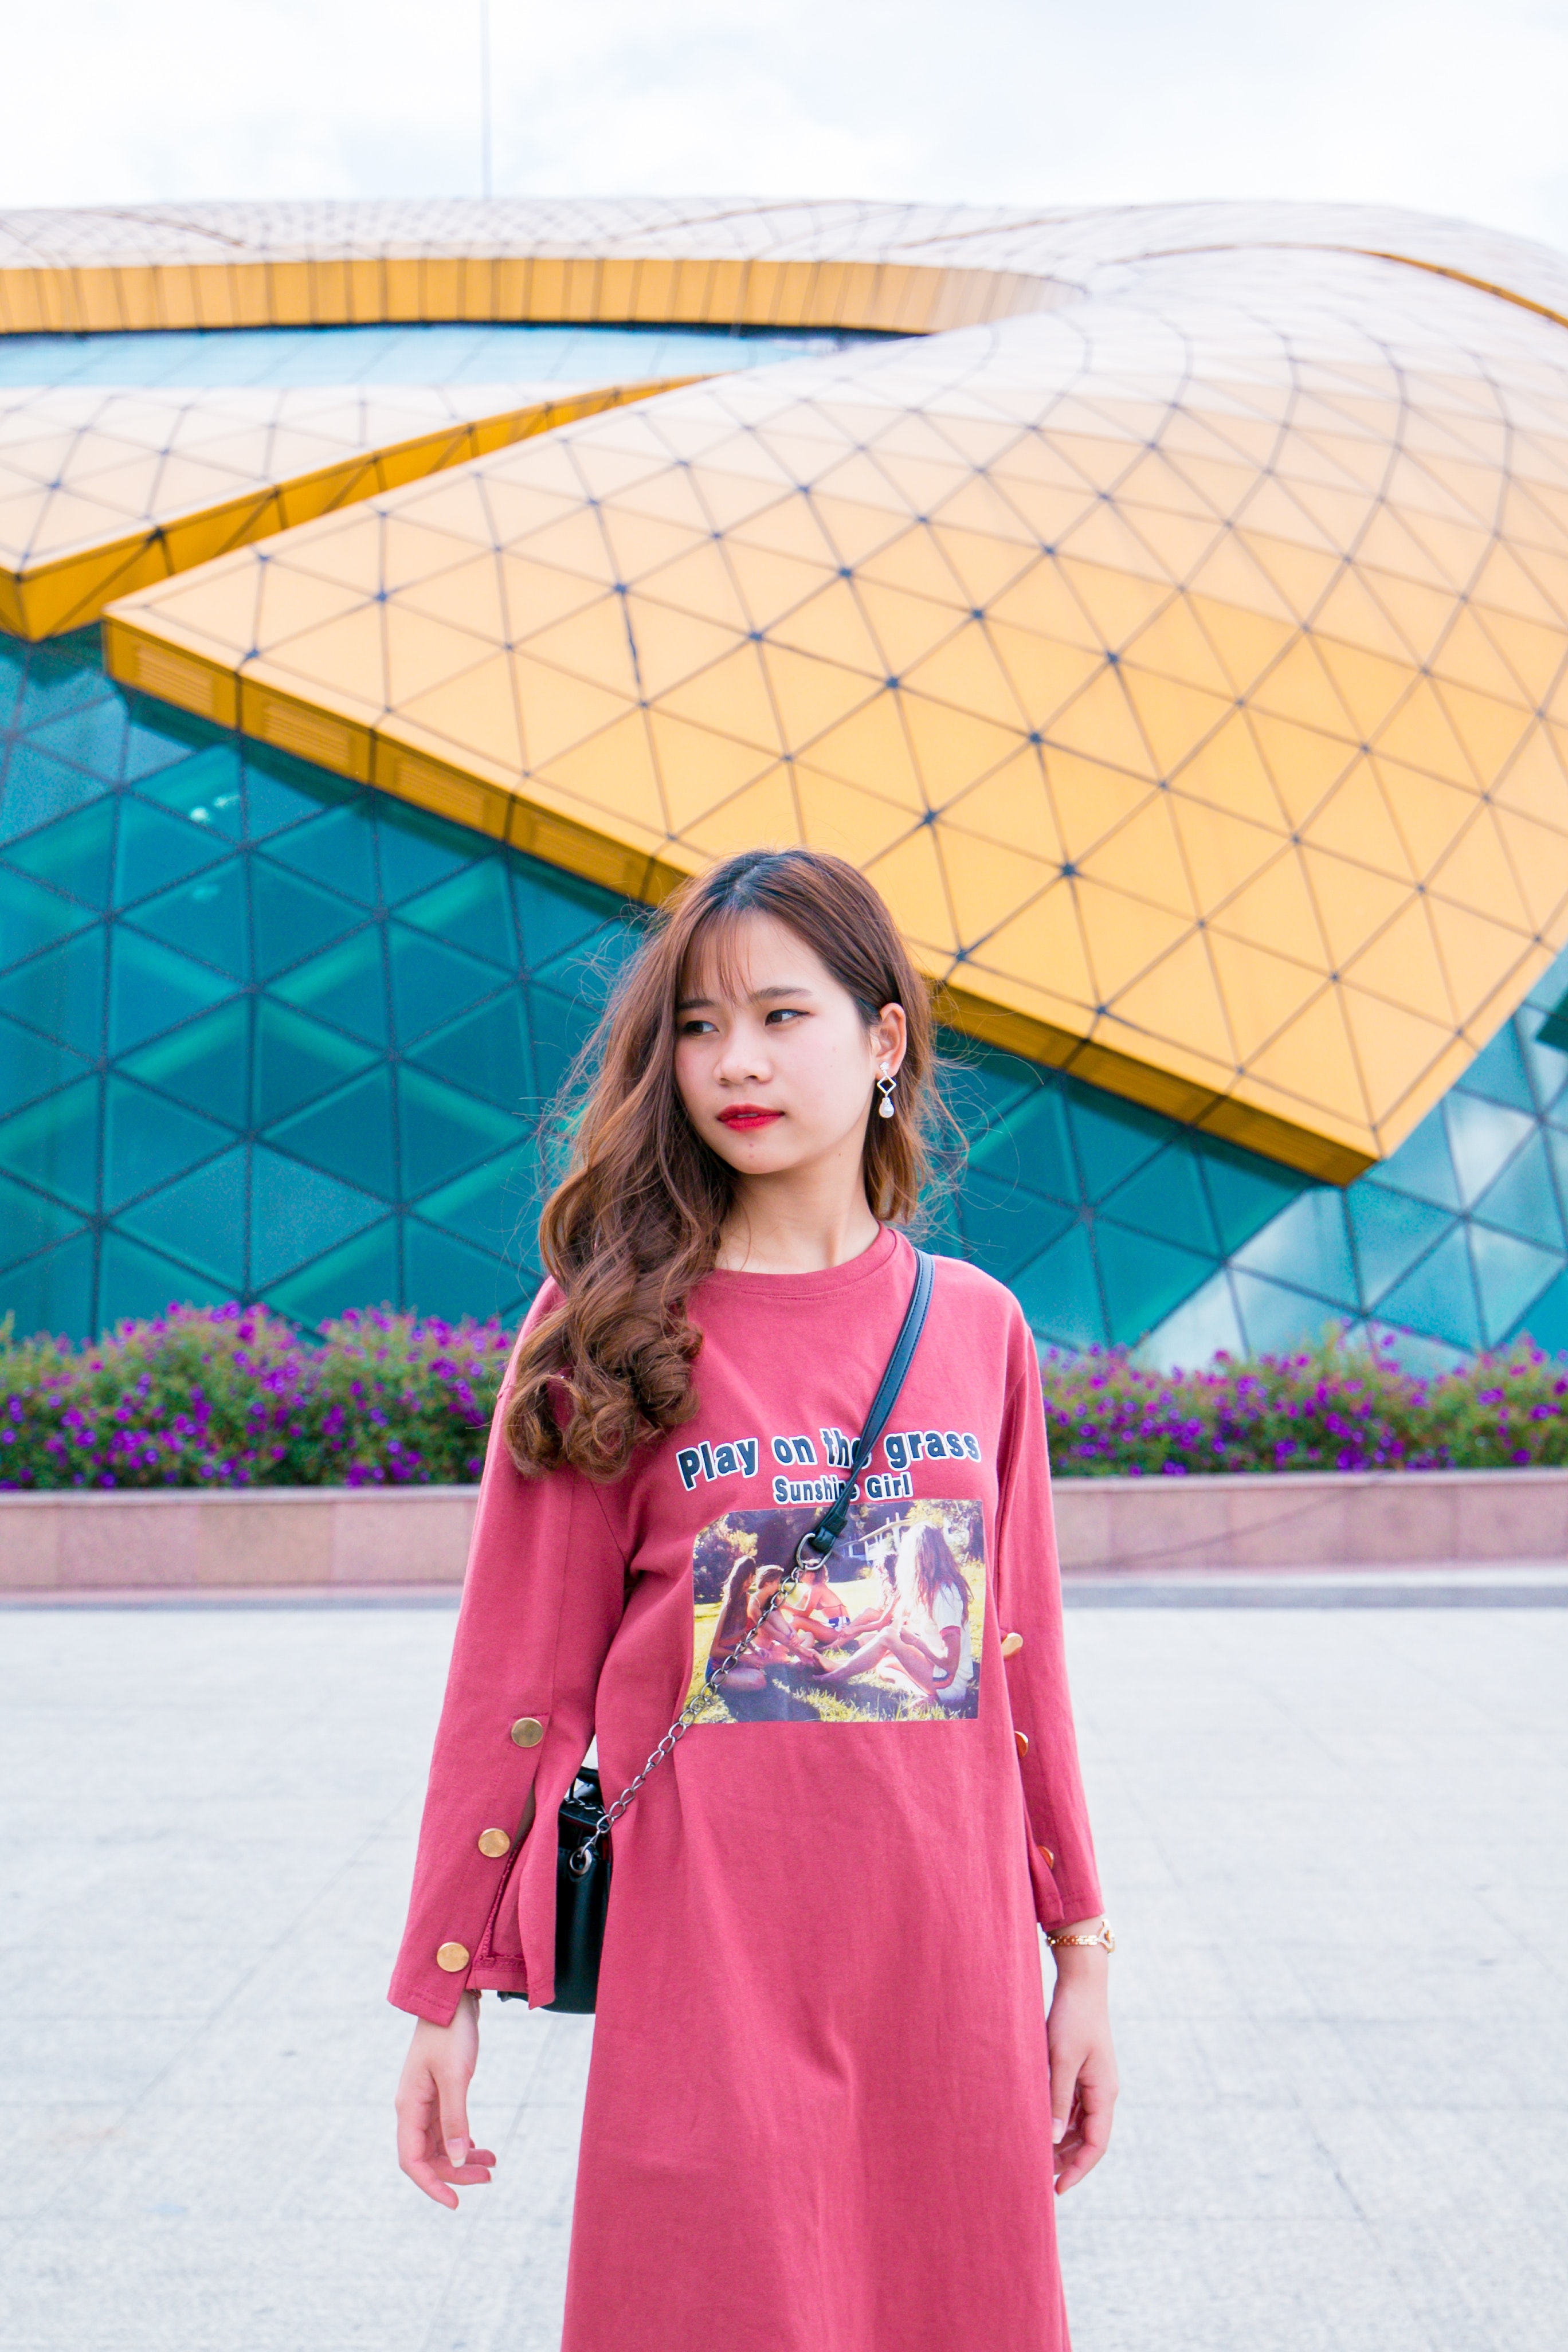
clothing, pink, blue, yellow, shoulder, beauty, street fashion, magenta, dress, fashion, summer, joint, waist, textile, pattern, leisure, fun, costume, neck, vacation, trunk, abdomen, fashion accessory, kimono, peach, formal wear, style, sleeve